Saint-Symphorien, Eure

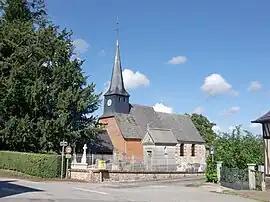
The church in Saint-Symphorien

Saint-Symphorien is a commune in the Eure department in Normandy in northern France.